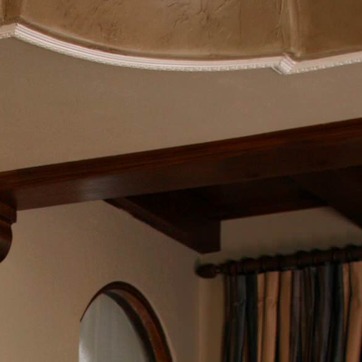
Material: wood